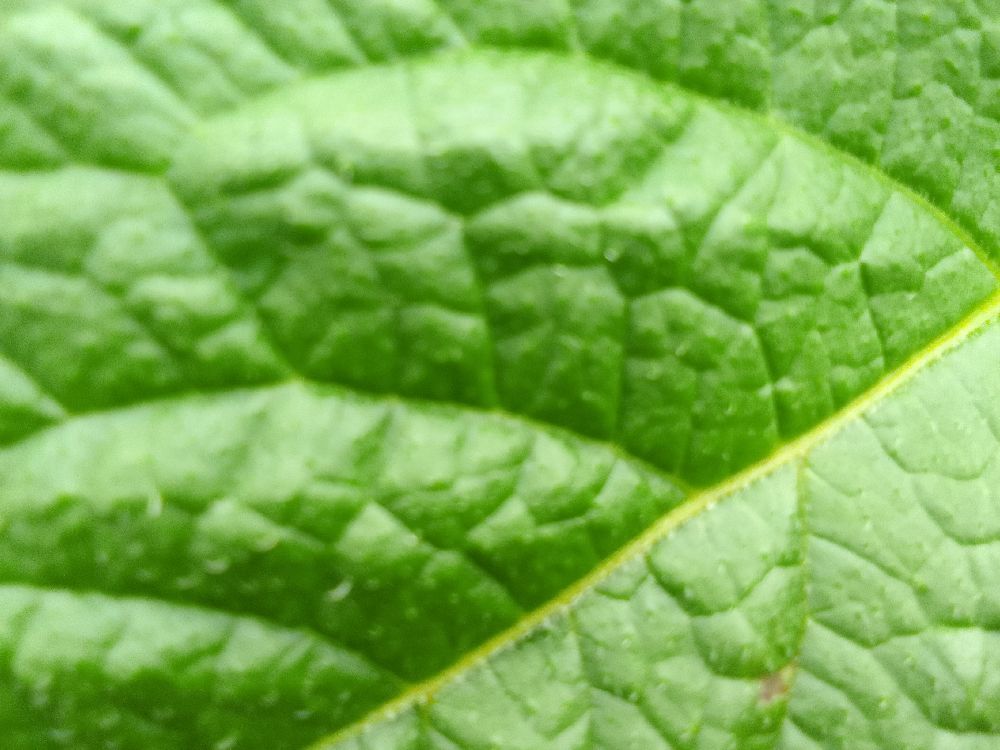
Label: Healthy